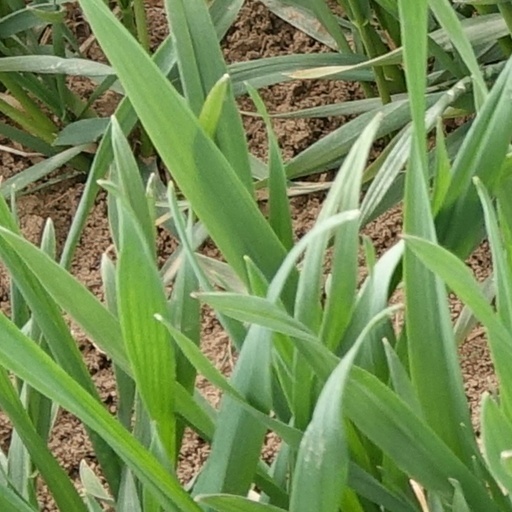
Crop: wheat